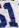
Number: 1